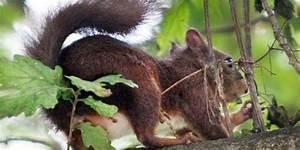
squirrel